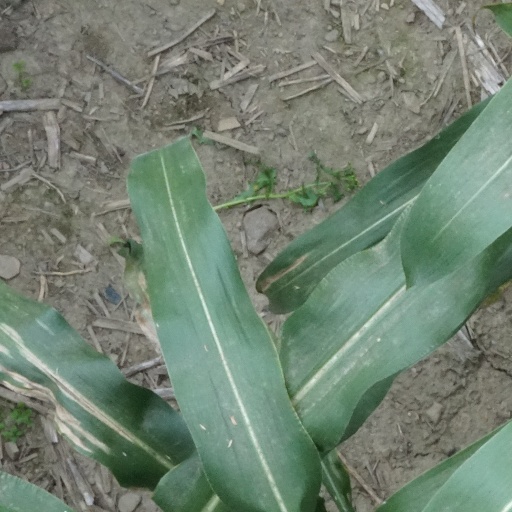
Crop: maize; corn